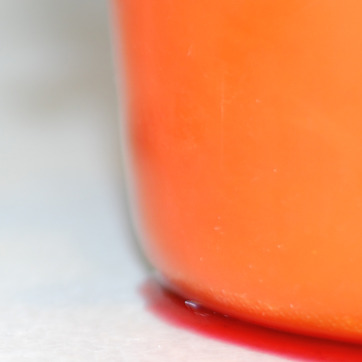
Material: plastic